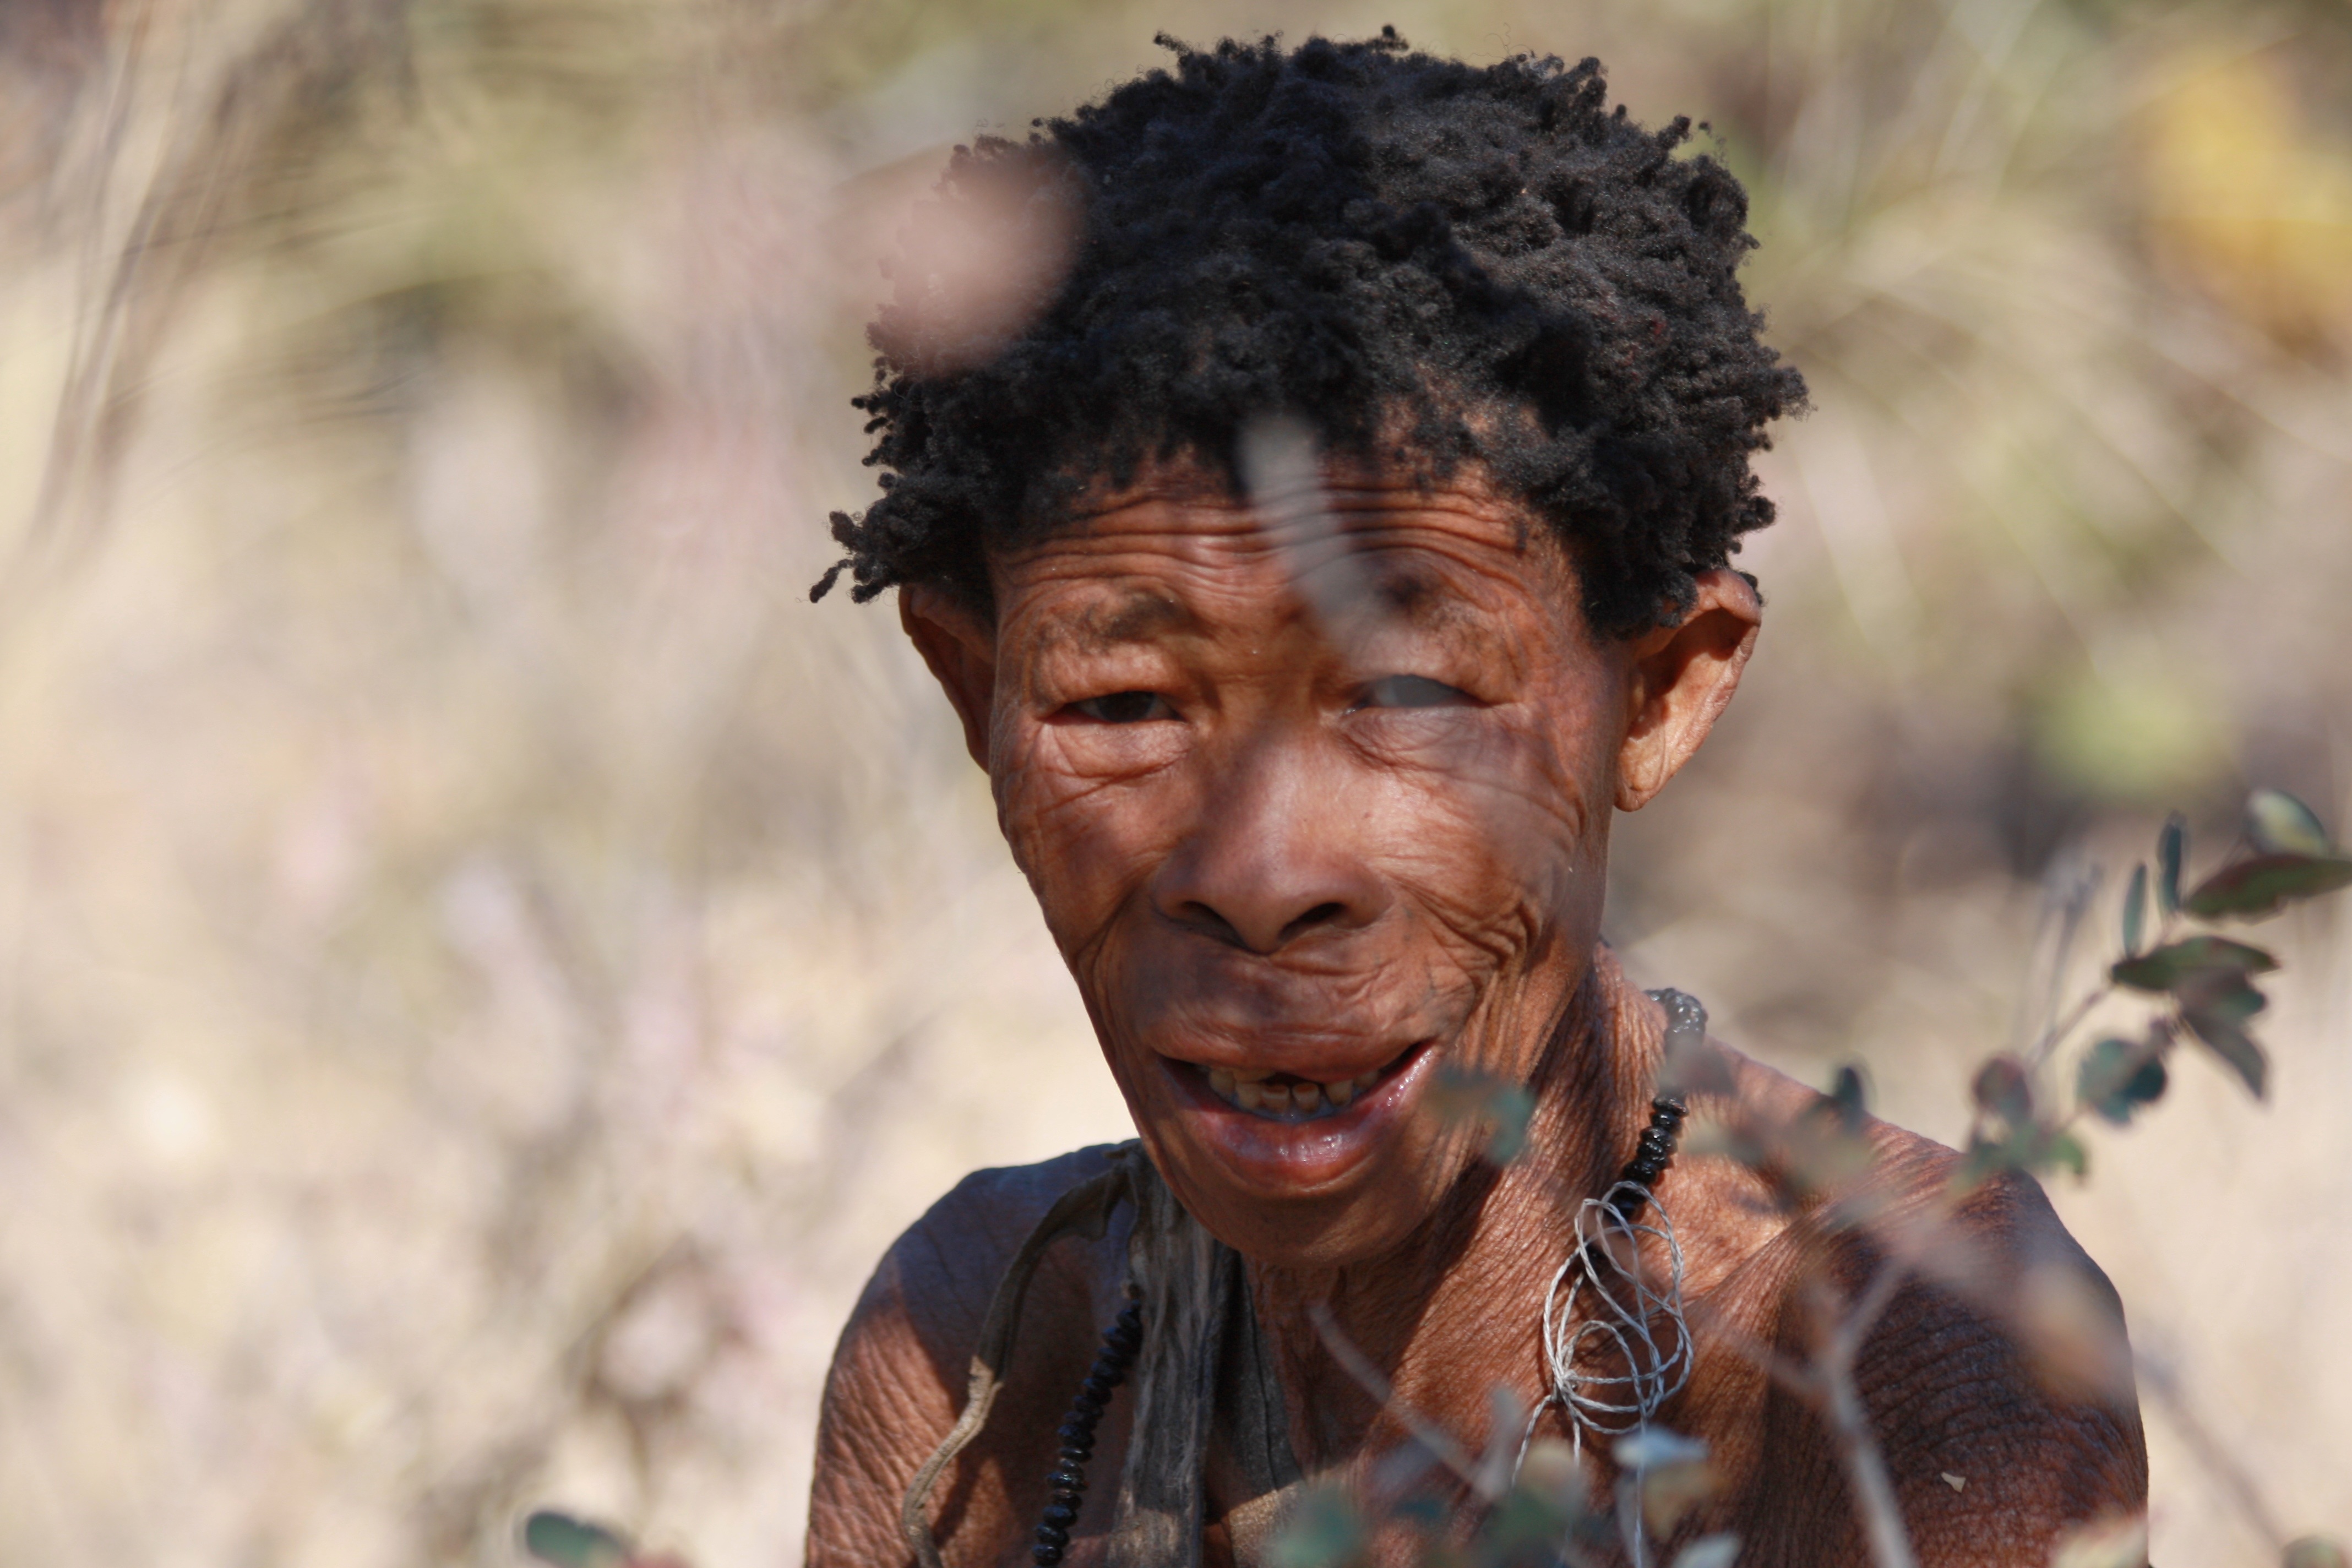
person, people, hair, africa, human, black, hairstyle, tribe, head, indigenous, africans, namibia, bushman, bush people